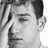
Emotion: neutral